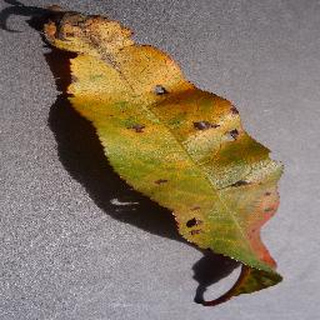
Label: peach_bacterial_spot